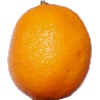
Label: Lemon Meyer 1